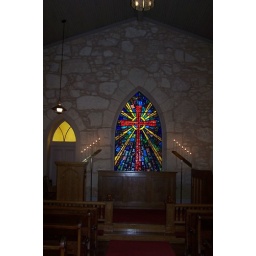
Stained glass window in La Villita